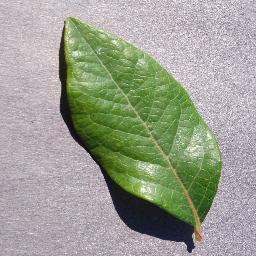
Label: Blueberry___healthy